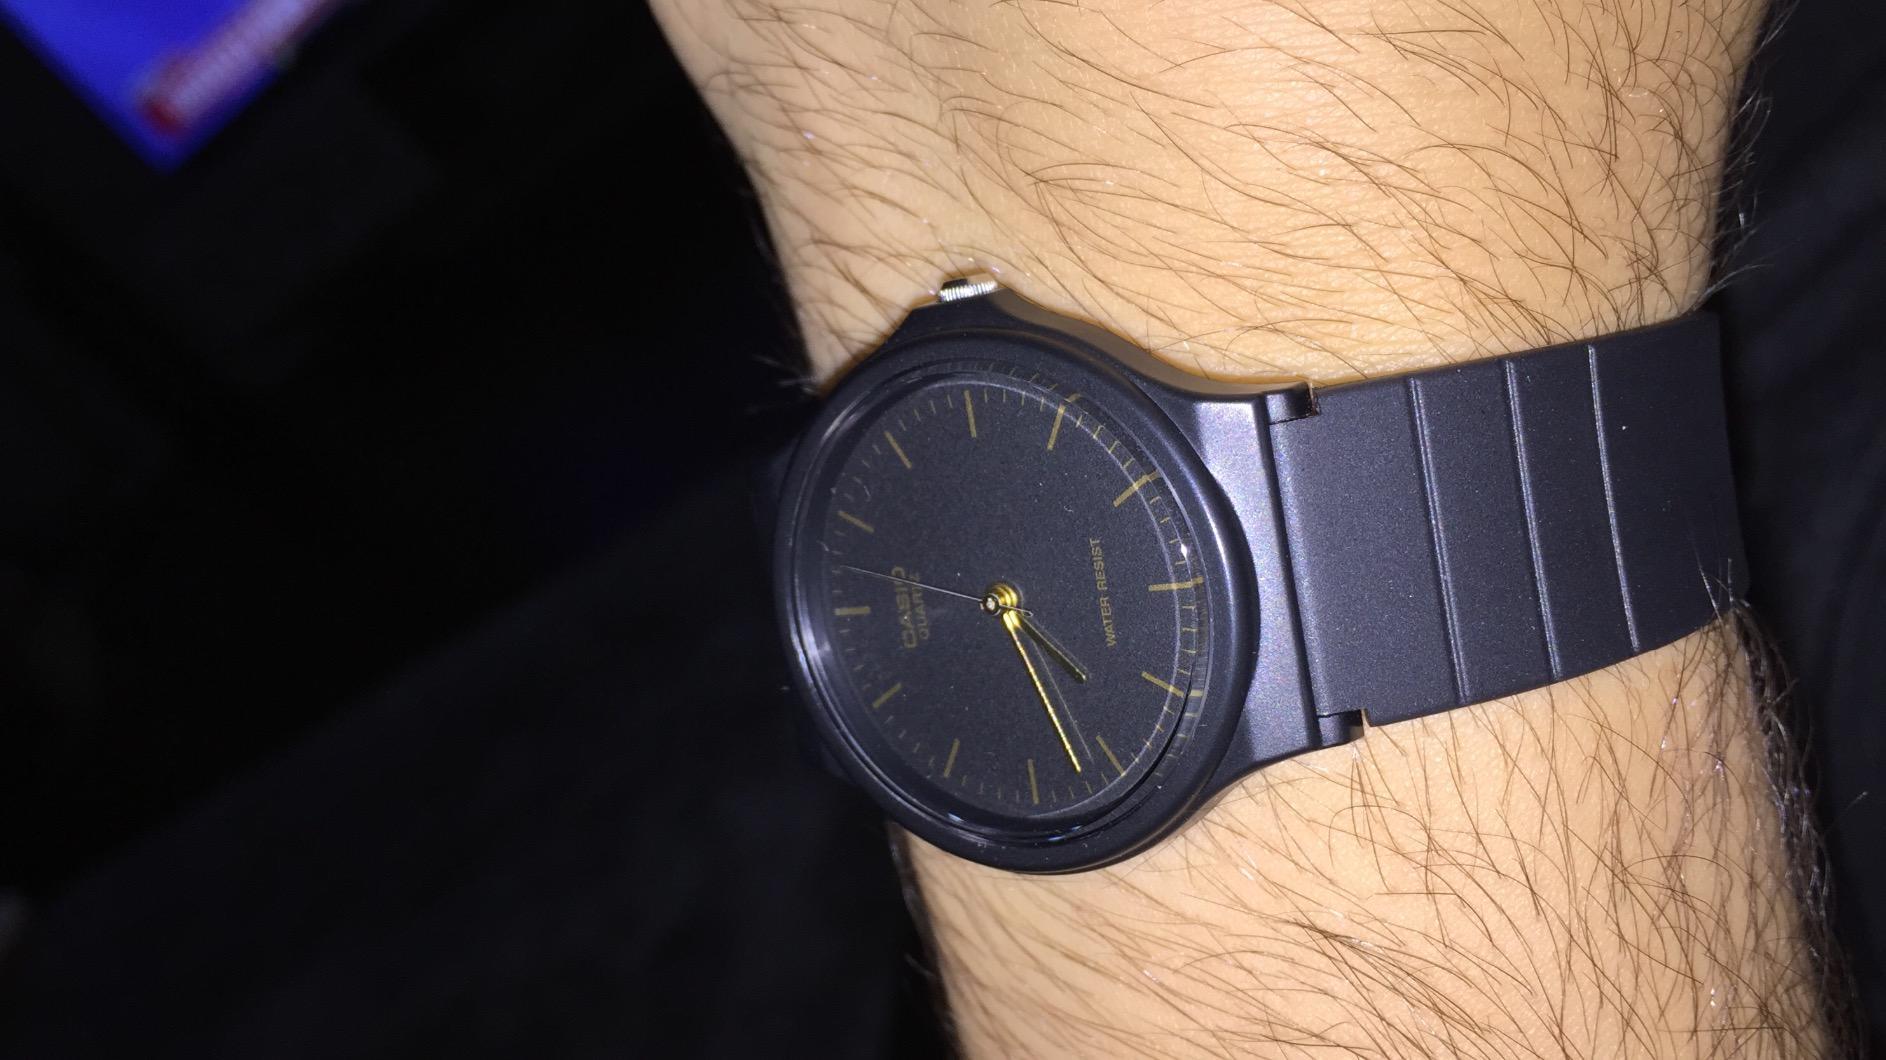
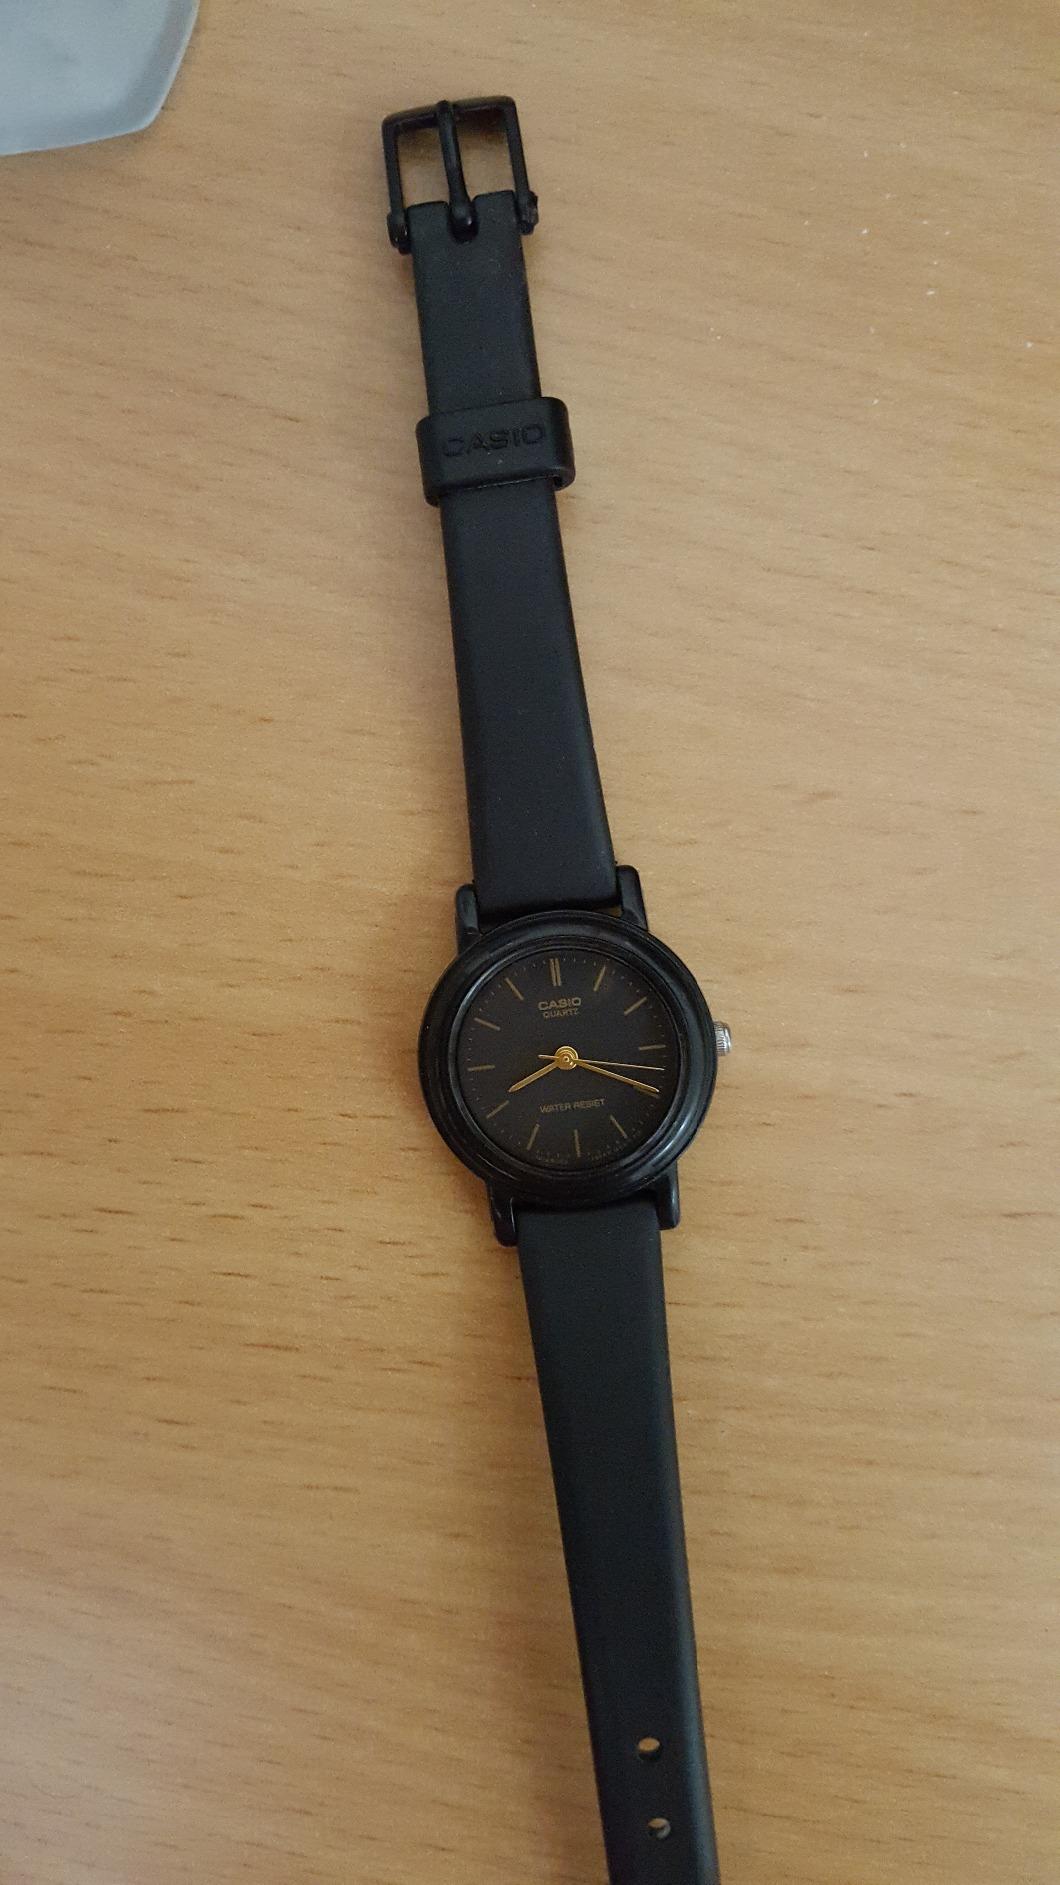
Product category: accessories_watch
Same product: no